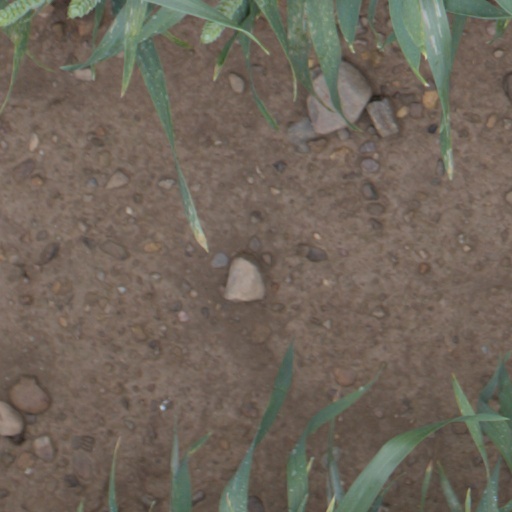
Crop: wheat